1965 South Vietnamese coup

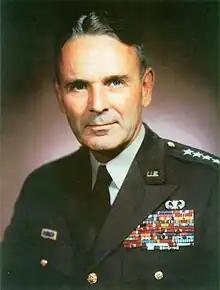
Middle-aged man with greying dark hair parted slightly off-centre. He wears a green dress uniform, with suit and tie, is clean-shaven, and has four stars on his shoulder to indicate his rank.

By 1965, the Americans were looking for someone to overthrow Khánh, and these efforts were spearheaded by Ambassador Maxwell Taylor, who had begun encouraging other senior officers to move against Khánh since the start of the year, even though there was still significant hesitation and opposition to any regime change back in Washington. At the time, the US was planning to start a large-scale bombing campaign against the communist north and regarded Khánh's reliance on Buddhist support as an obstacle to their aims. Furthermore, Taylor and Khánh developed an intense personal antipathy for one another, which culminated in a breakdown in their relationship; in December 1964, Khánh's junta deposed the High National Council, a civilian advisory body that was designed to give a semblance of civilian rule. This resulted in Taylor angrily condemning Khánh and his generals in private to the point of suggesting Khánh resign the leadership. Khánh responded by threatening to expel Taylor, and going on a media offensive against the ambassador. Taylor threatened to withhold military aid, but the Americans could not do so because of their overriding desire to see the military defeat of the communists, and without foreign funding, South Vietnam could not survive.